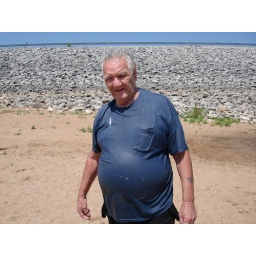
scorching day but the water felt great and my dad had a good soak in the luke warm water of the lake